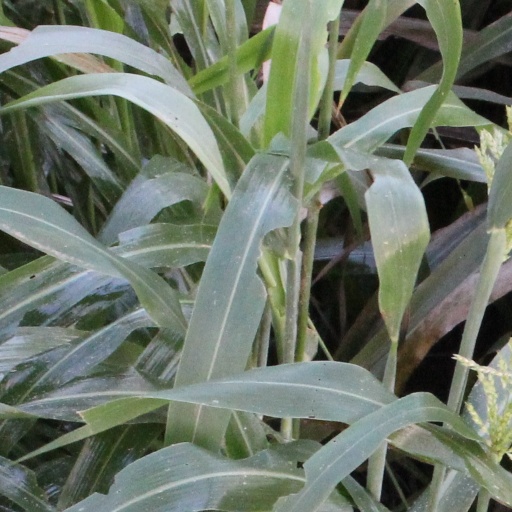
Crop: sorghum